Roland TR-909

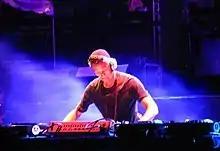
Jeff Mills performing with a 909 in Detroit in 2007

In 1984, the 909 was used in records including the city pop album "" by Hiroshi Sato, the electronic album "S-F-X" by Haruomi Hosono, and the EP "Remission" by the industrial band Skinny Puppy. Another early 909 user was Kurtis Mantronik, who used it on records by his hip-hop group Mantronix and records he produced such as "Back to the Old School" (1986) by Just-Ice.